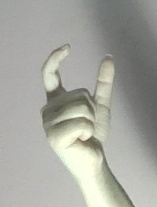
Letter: nun